Eretna

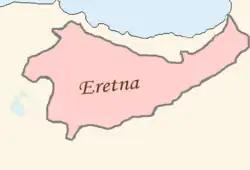
Rough extent of Eretna's domains

Eretna was a fluent Arabic-speaker according to Ibn Battuta and was considered a scholar among the scholars of his era. He was famously known as by his subjects who looked upon him favorably because his rule preserved order in a region that was politically crumbling apart. He promoted and reinforced the sharia law in his domains and showed an effort to respect and sustain the ulama, sayyids, and sheikhs (Islamic dignitaries). An exception to the praise he received was the accusation put forward by the Egyptian historian al-Maqrizi (1364–1442) that he allowed the state to later fall apart.